Isaac Bradford

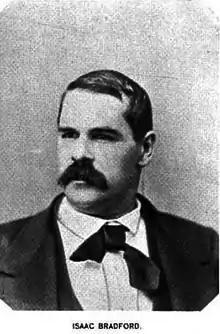

Isaac Bradford (November 15, 1834 – December 19, 1898) was a Massachusetts mathematician and politician who served as the seventeenth Mayor of Cambridge, Massachusetts.